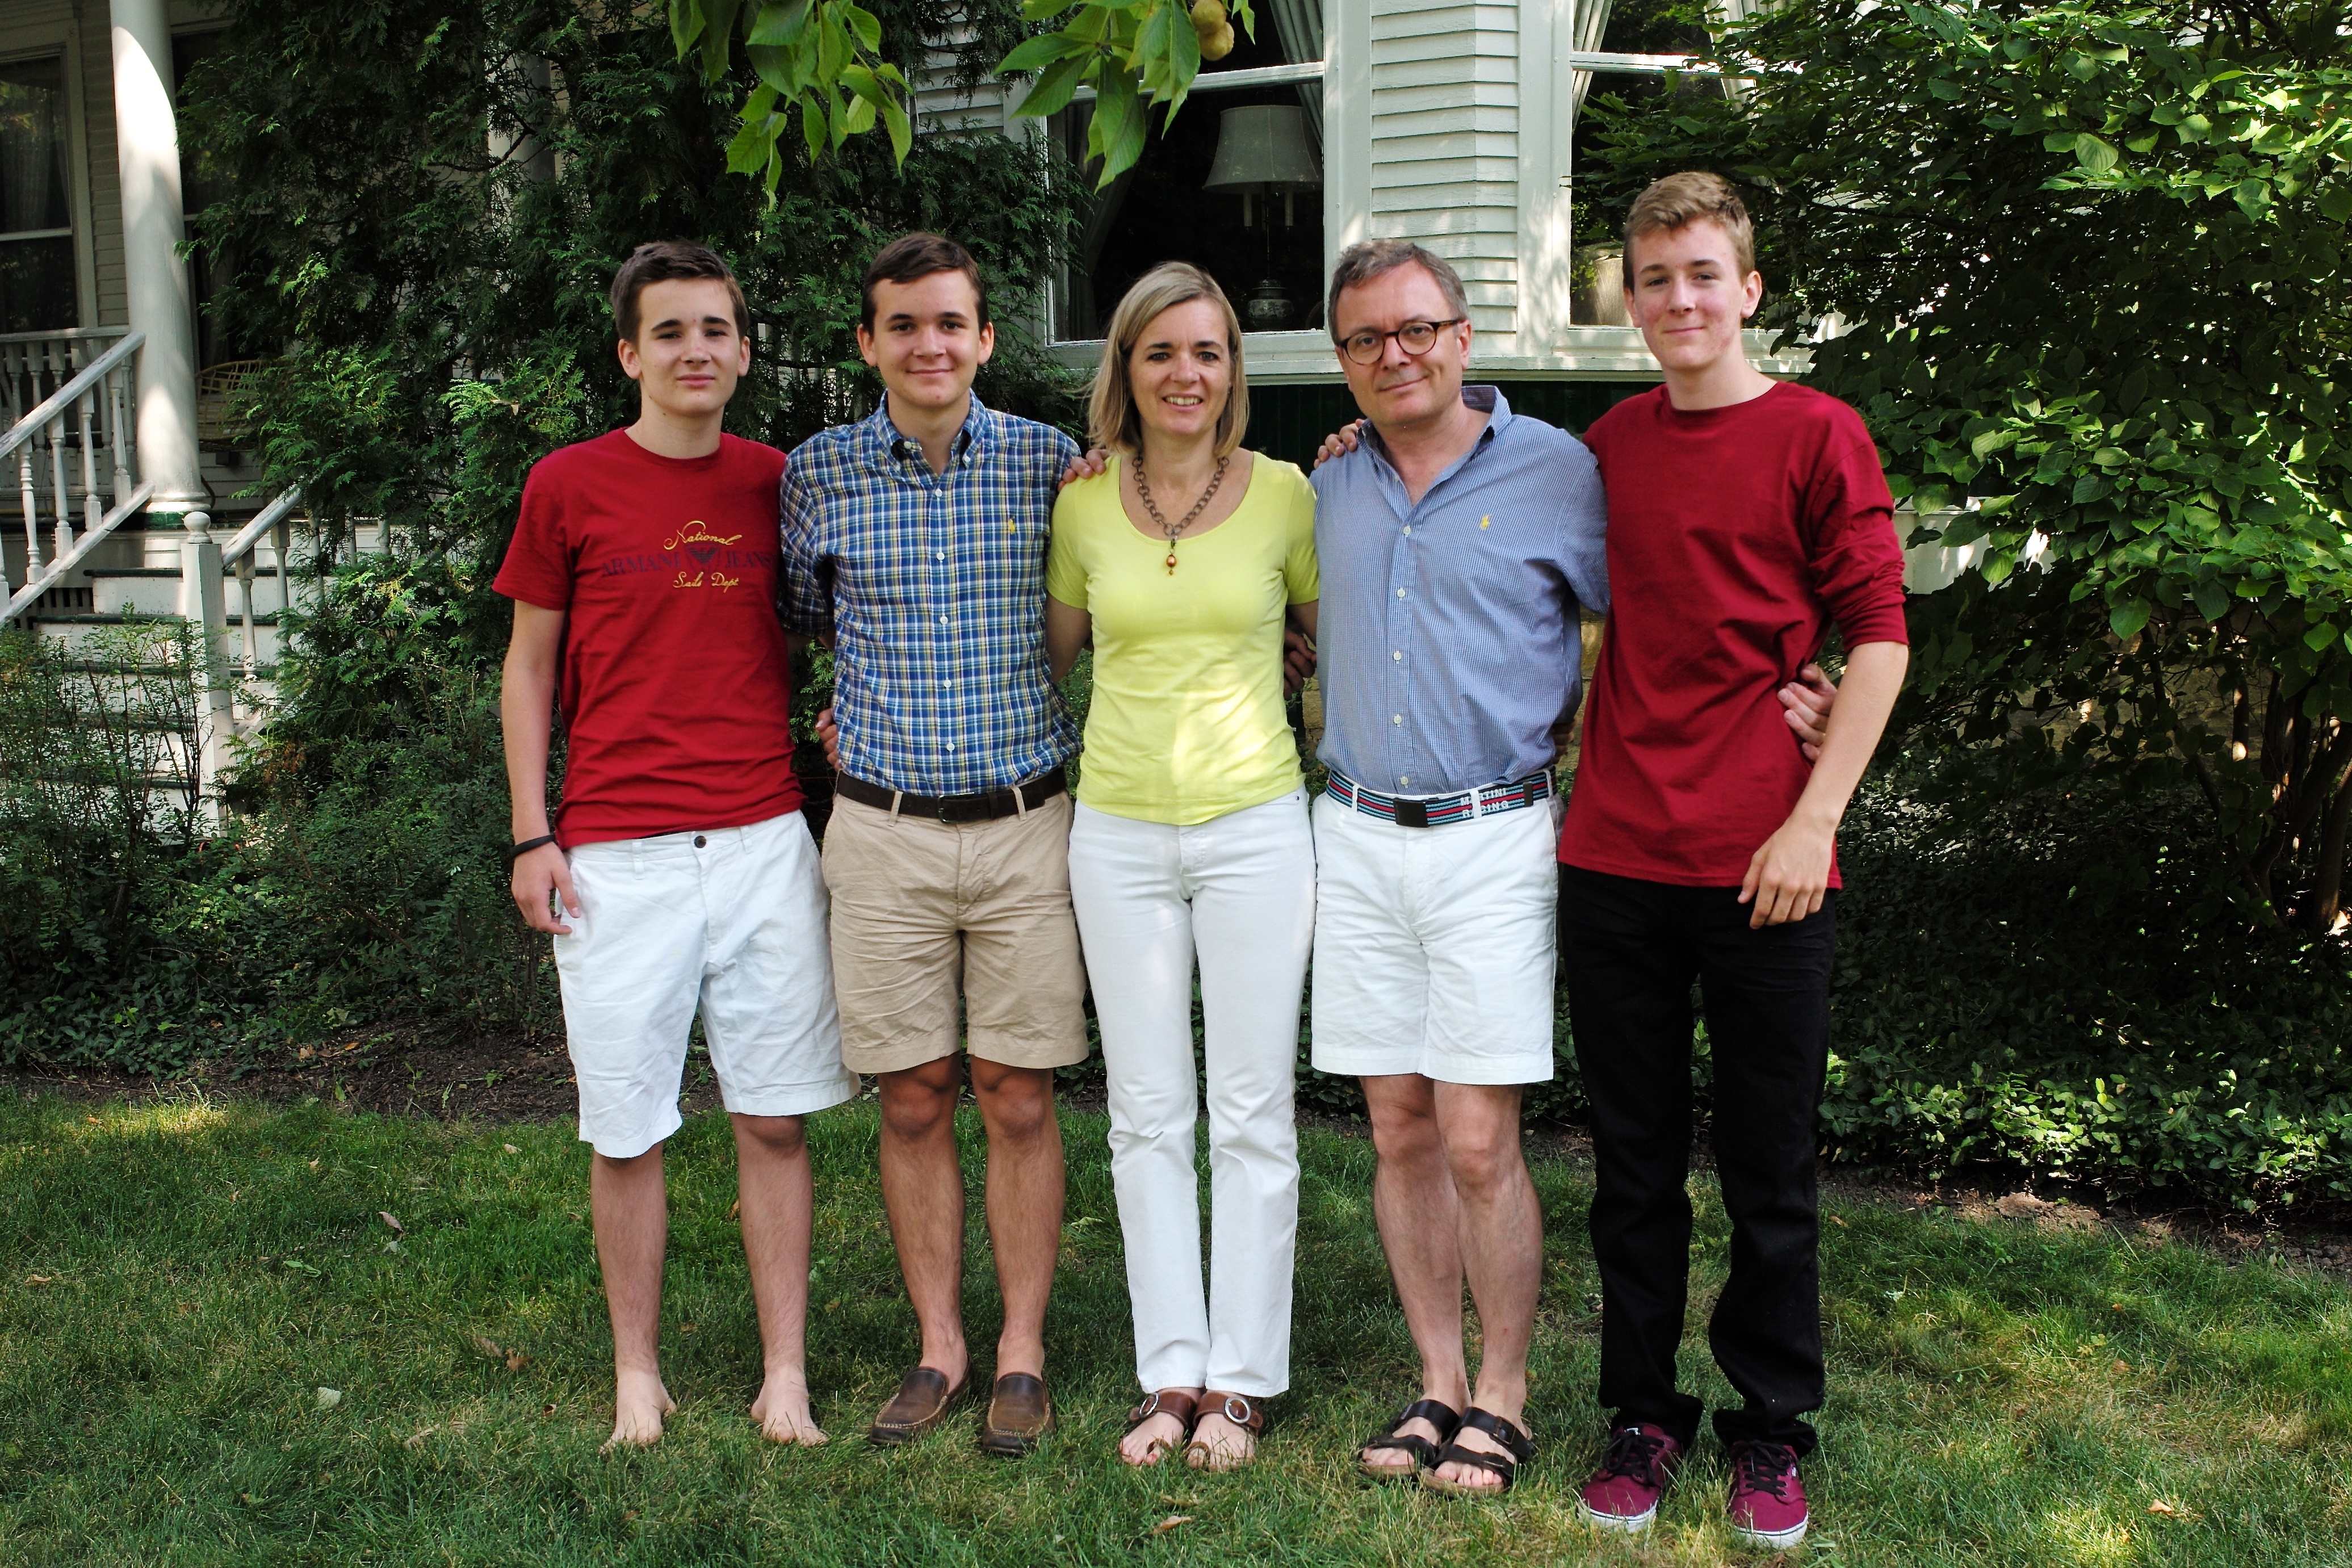
outdoor, people, portrait, usa, garden, picnic, family, m, team, 28, f2, leica, 240, summicron, asph, family reunion